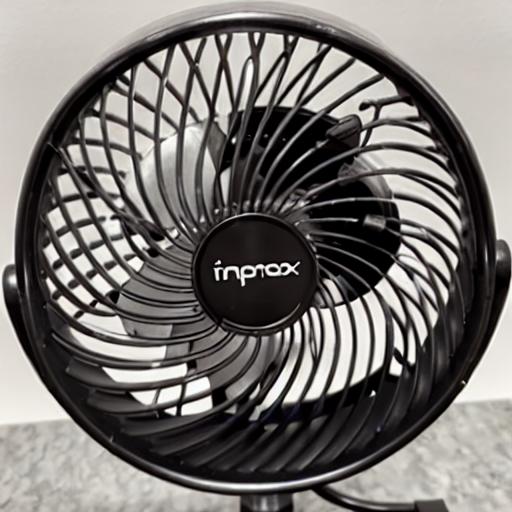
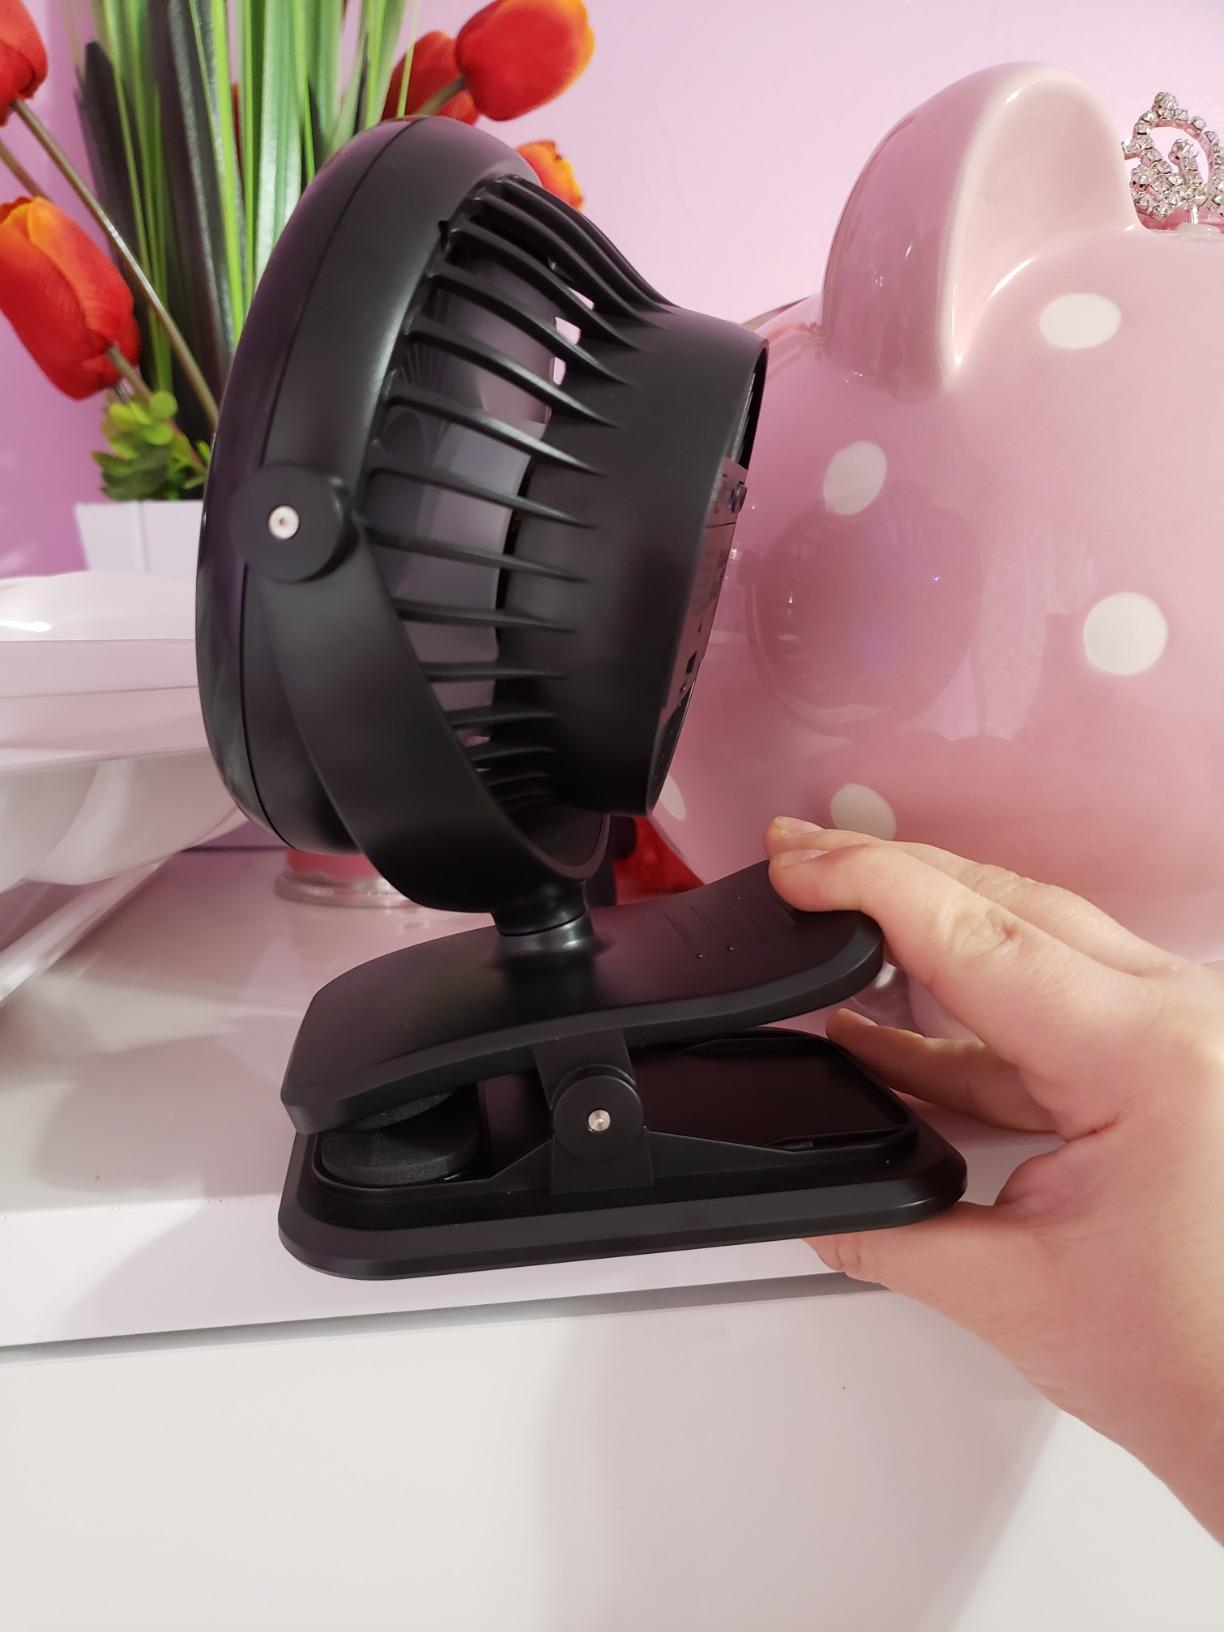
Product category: fan
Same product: no